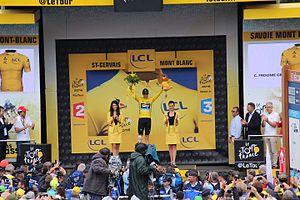
La 11ᵉ étape du Tour de France 2016 se déroule le mercredi 13 juillet 2016 entre Carcassonne et Montpellier sur une distance de 162,5 kilomètres. Cette étape est marquée par un fort vent qui provoqua plusieurs bordures, l'étape est finalement remporté par le Slovaque Peter Sagan, maillot vert devant Christopher Froome, qui accentue son avance au maillot jaune, et Maciej Bodnar. Thibaut Pinot conserve le maillot à pois comme Adam Yates qui, lui, garde le blanc. Chez les équipes, BMC Racing reste en tête du classement alors que l'échappé Arthur Vichot est élu combatif du jour.